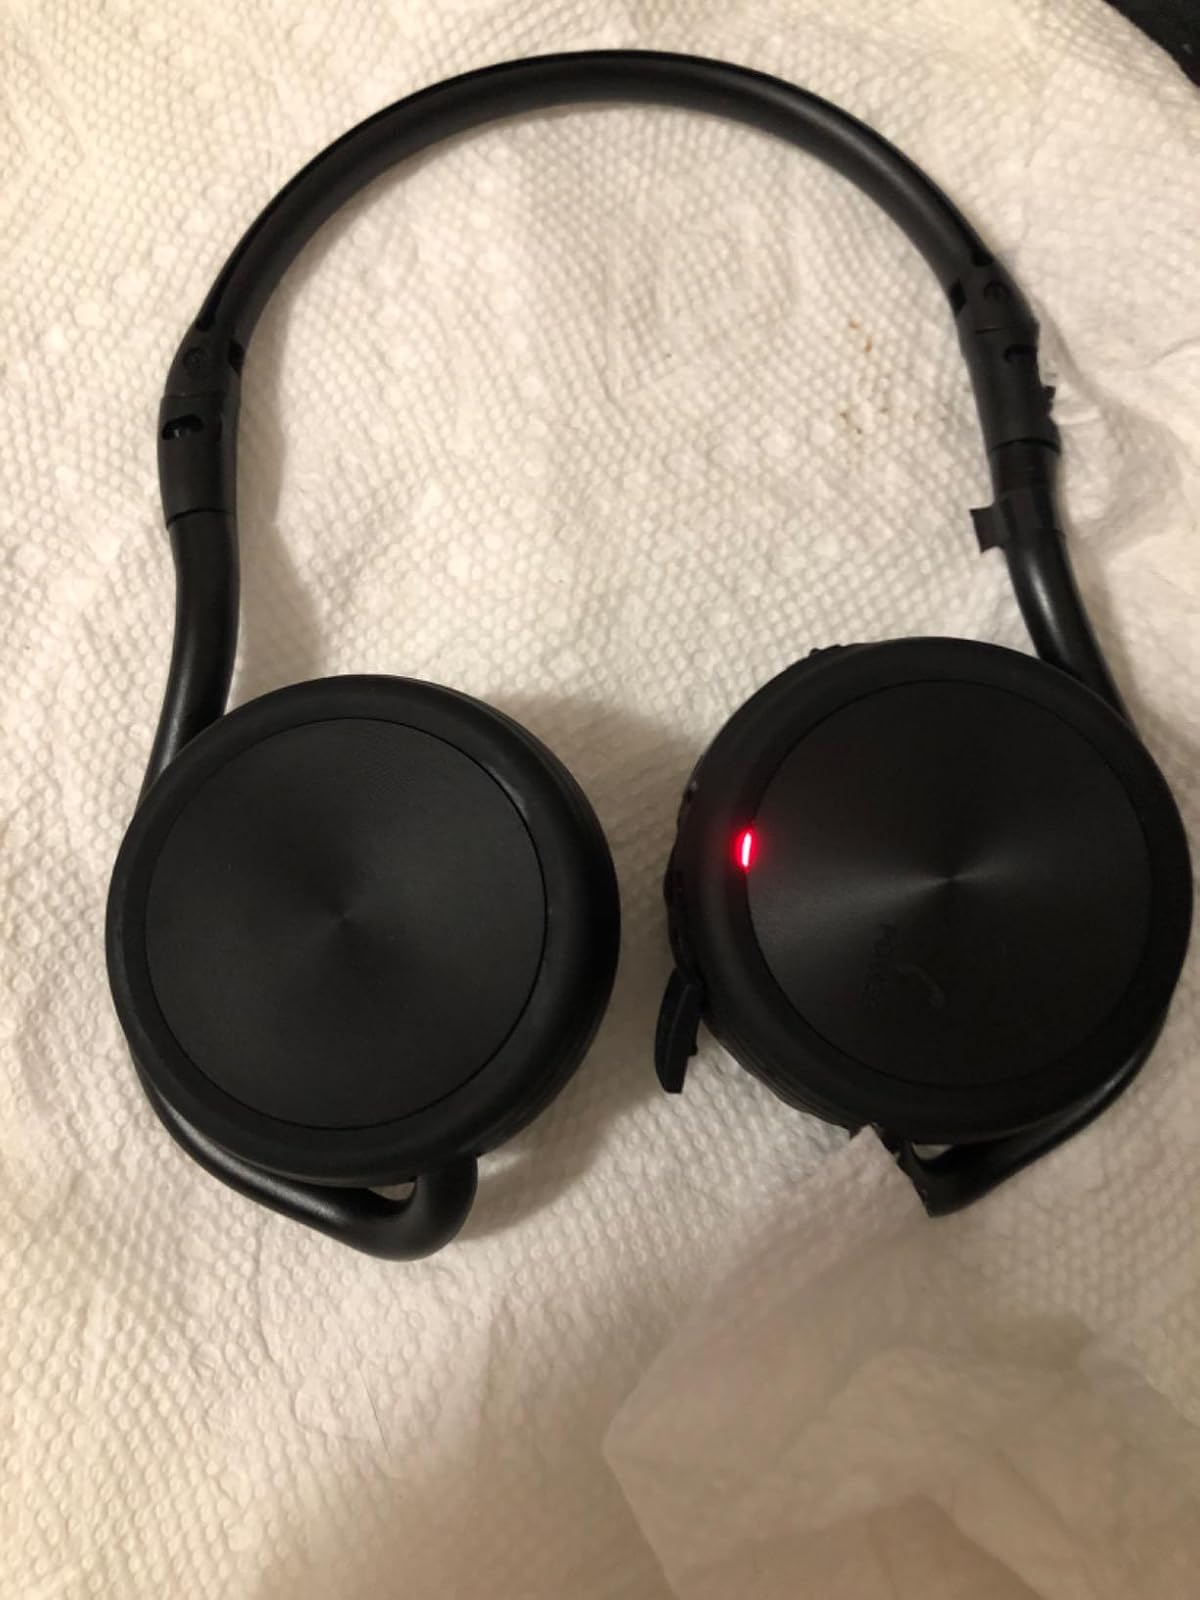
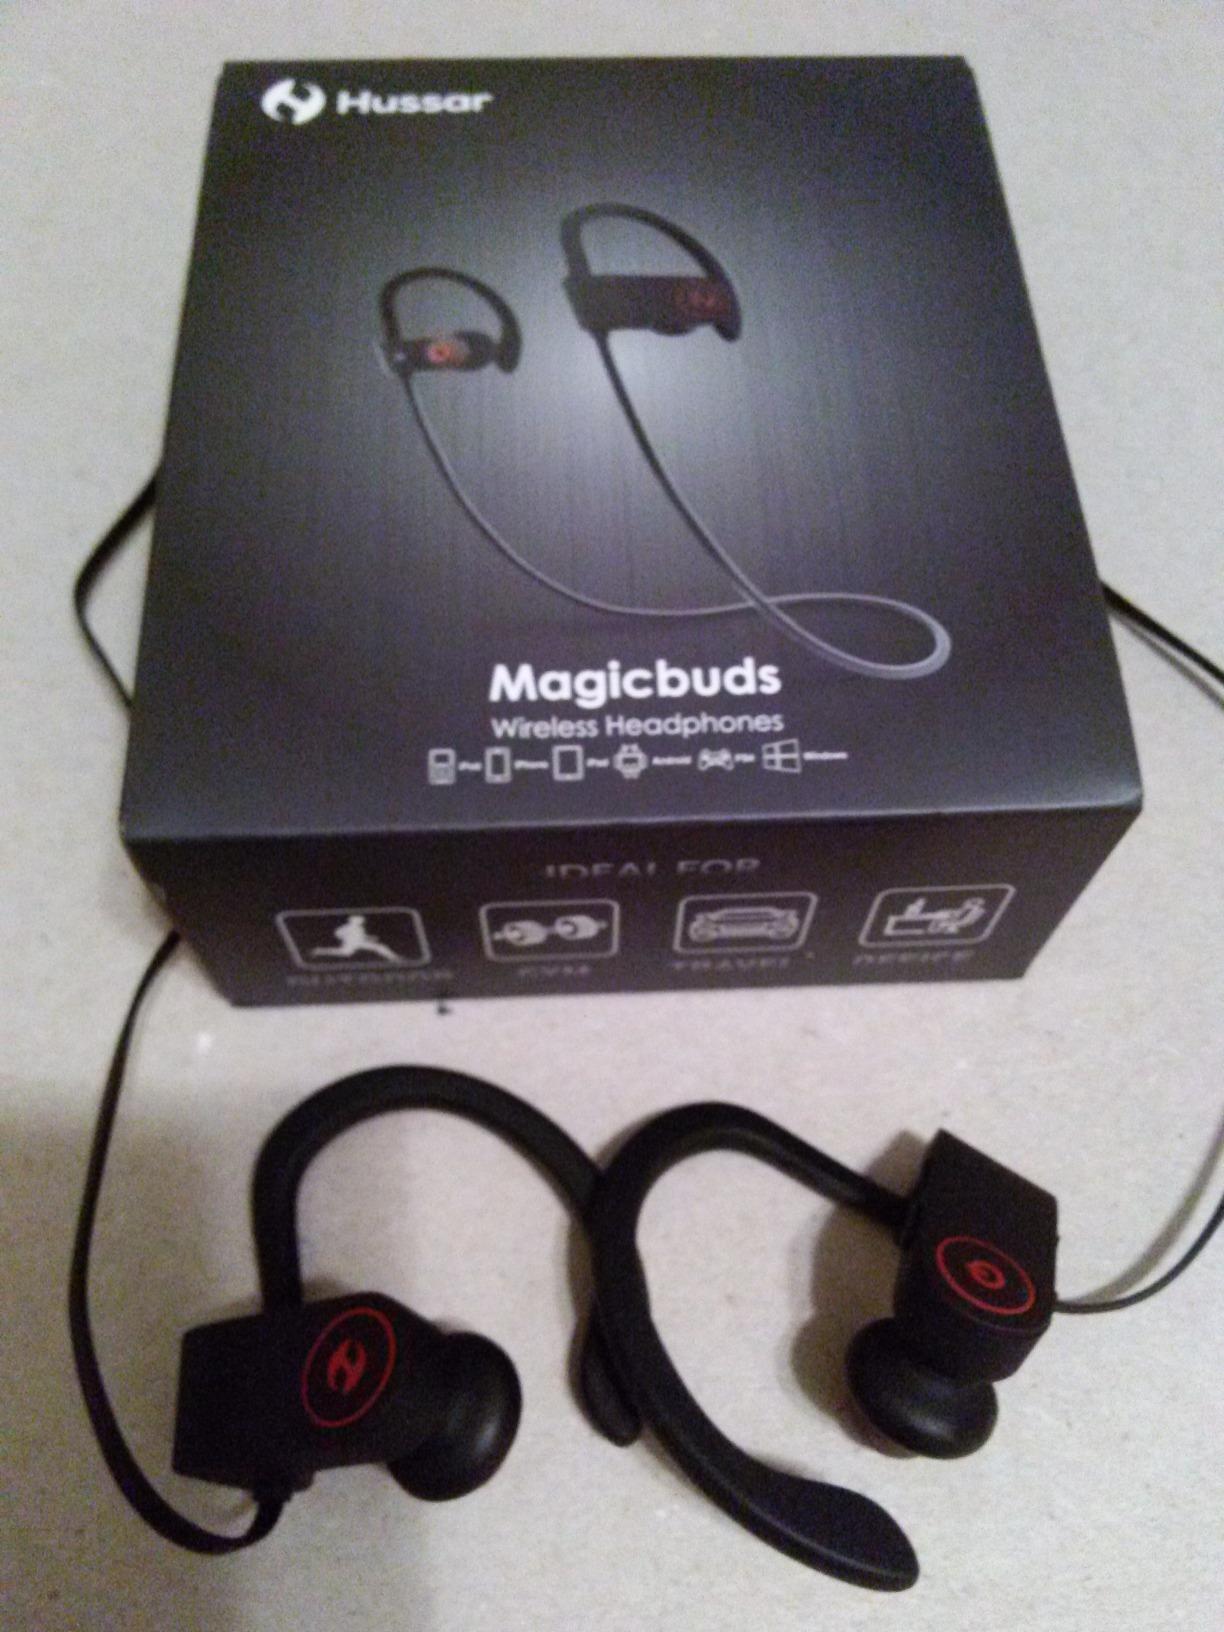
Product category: headphones
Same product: no